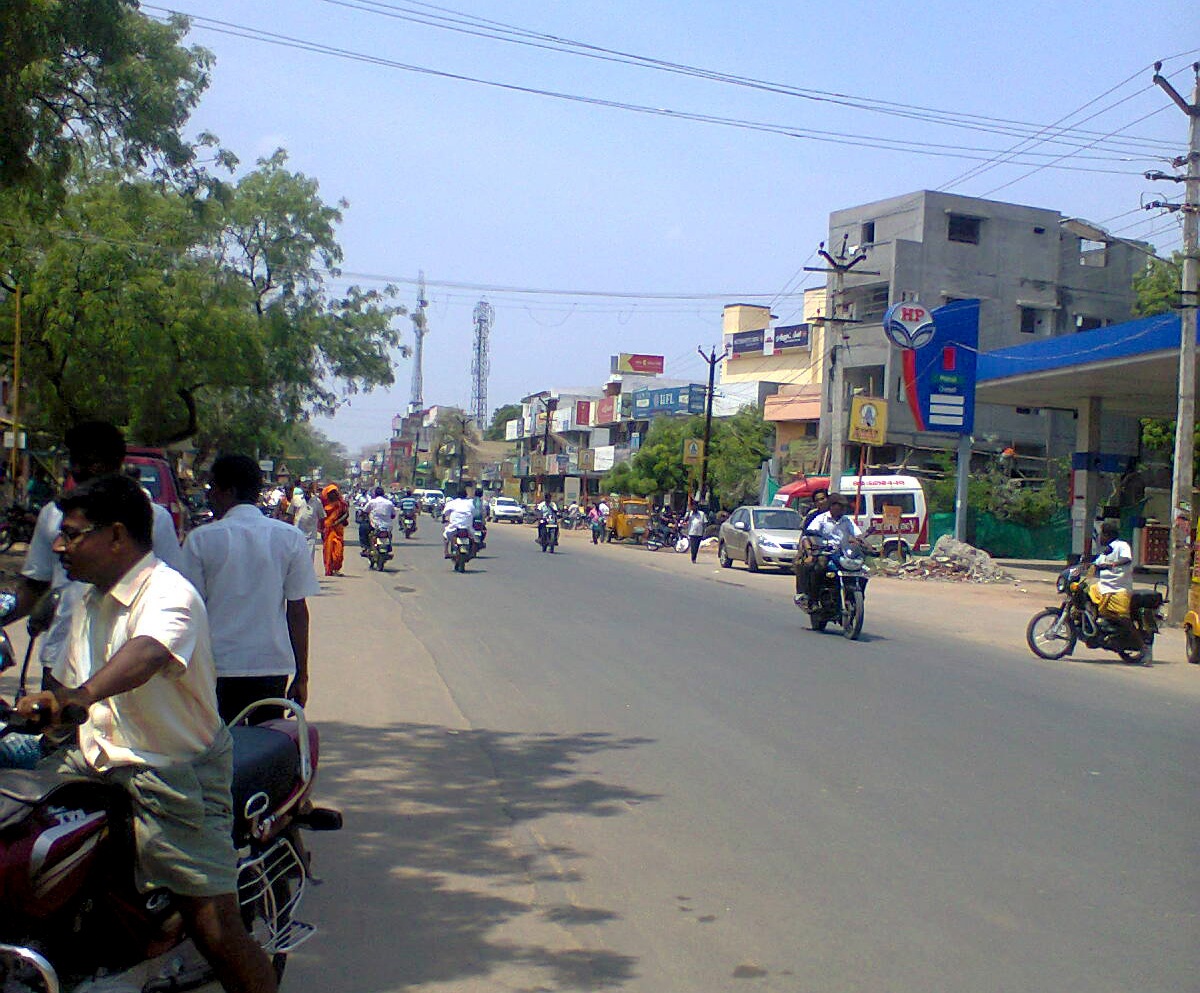
Tirumangalam to Madurai Road